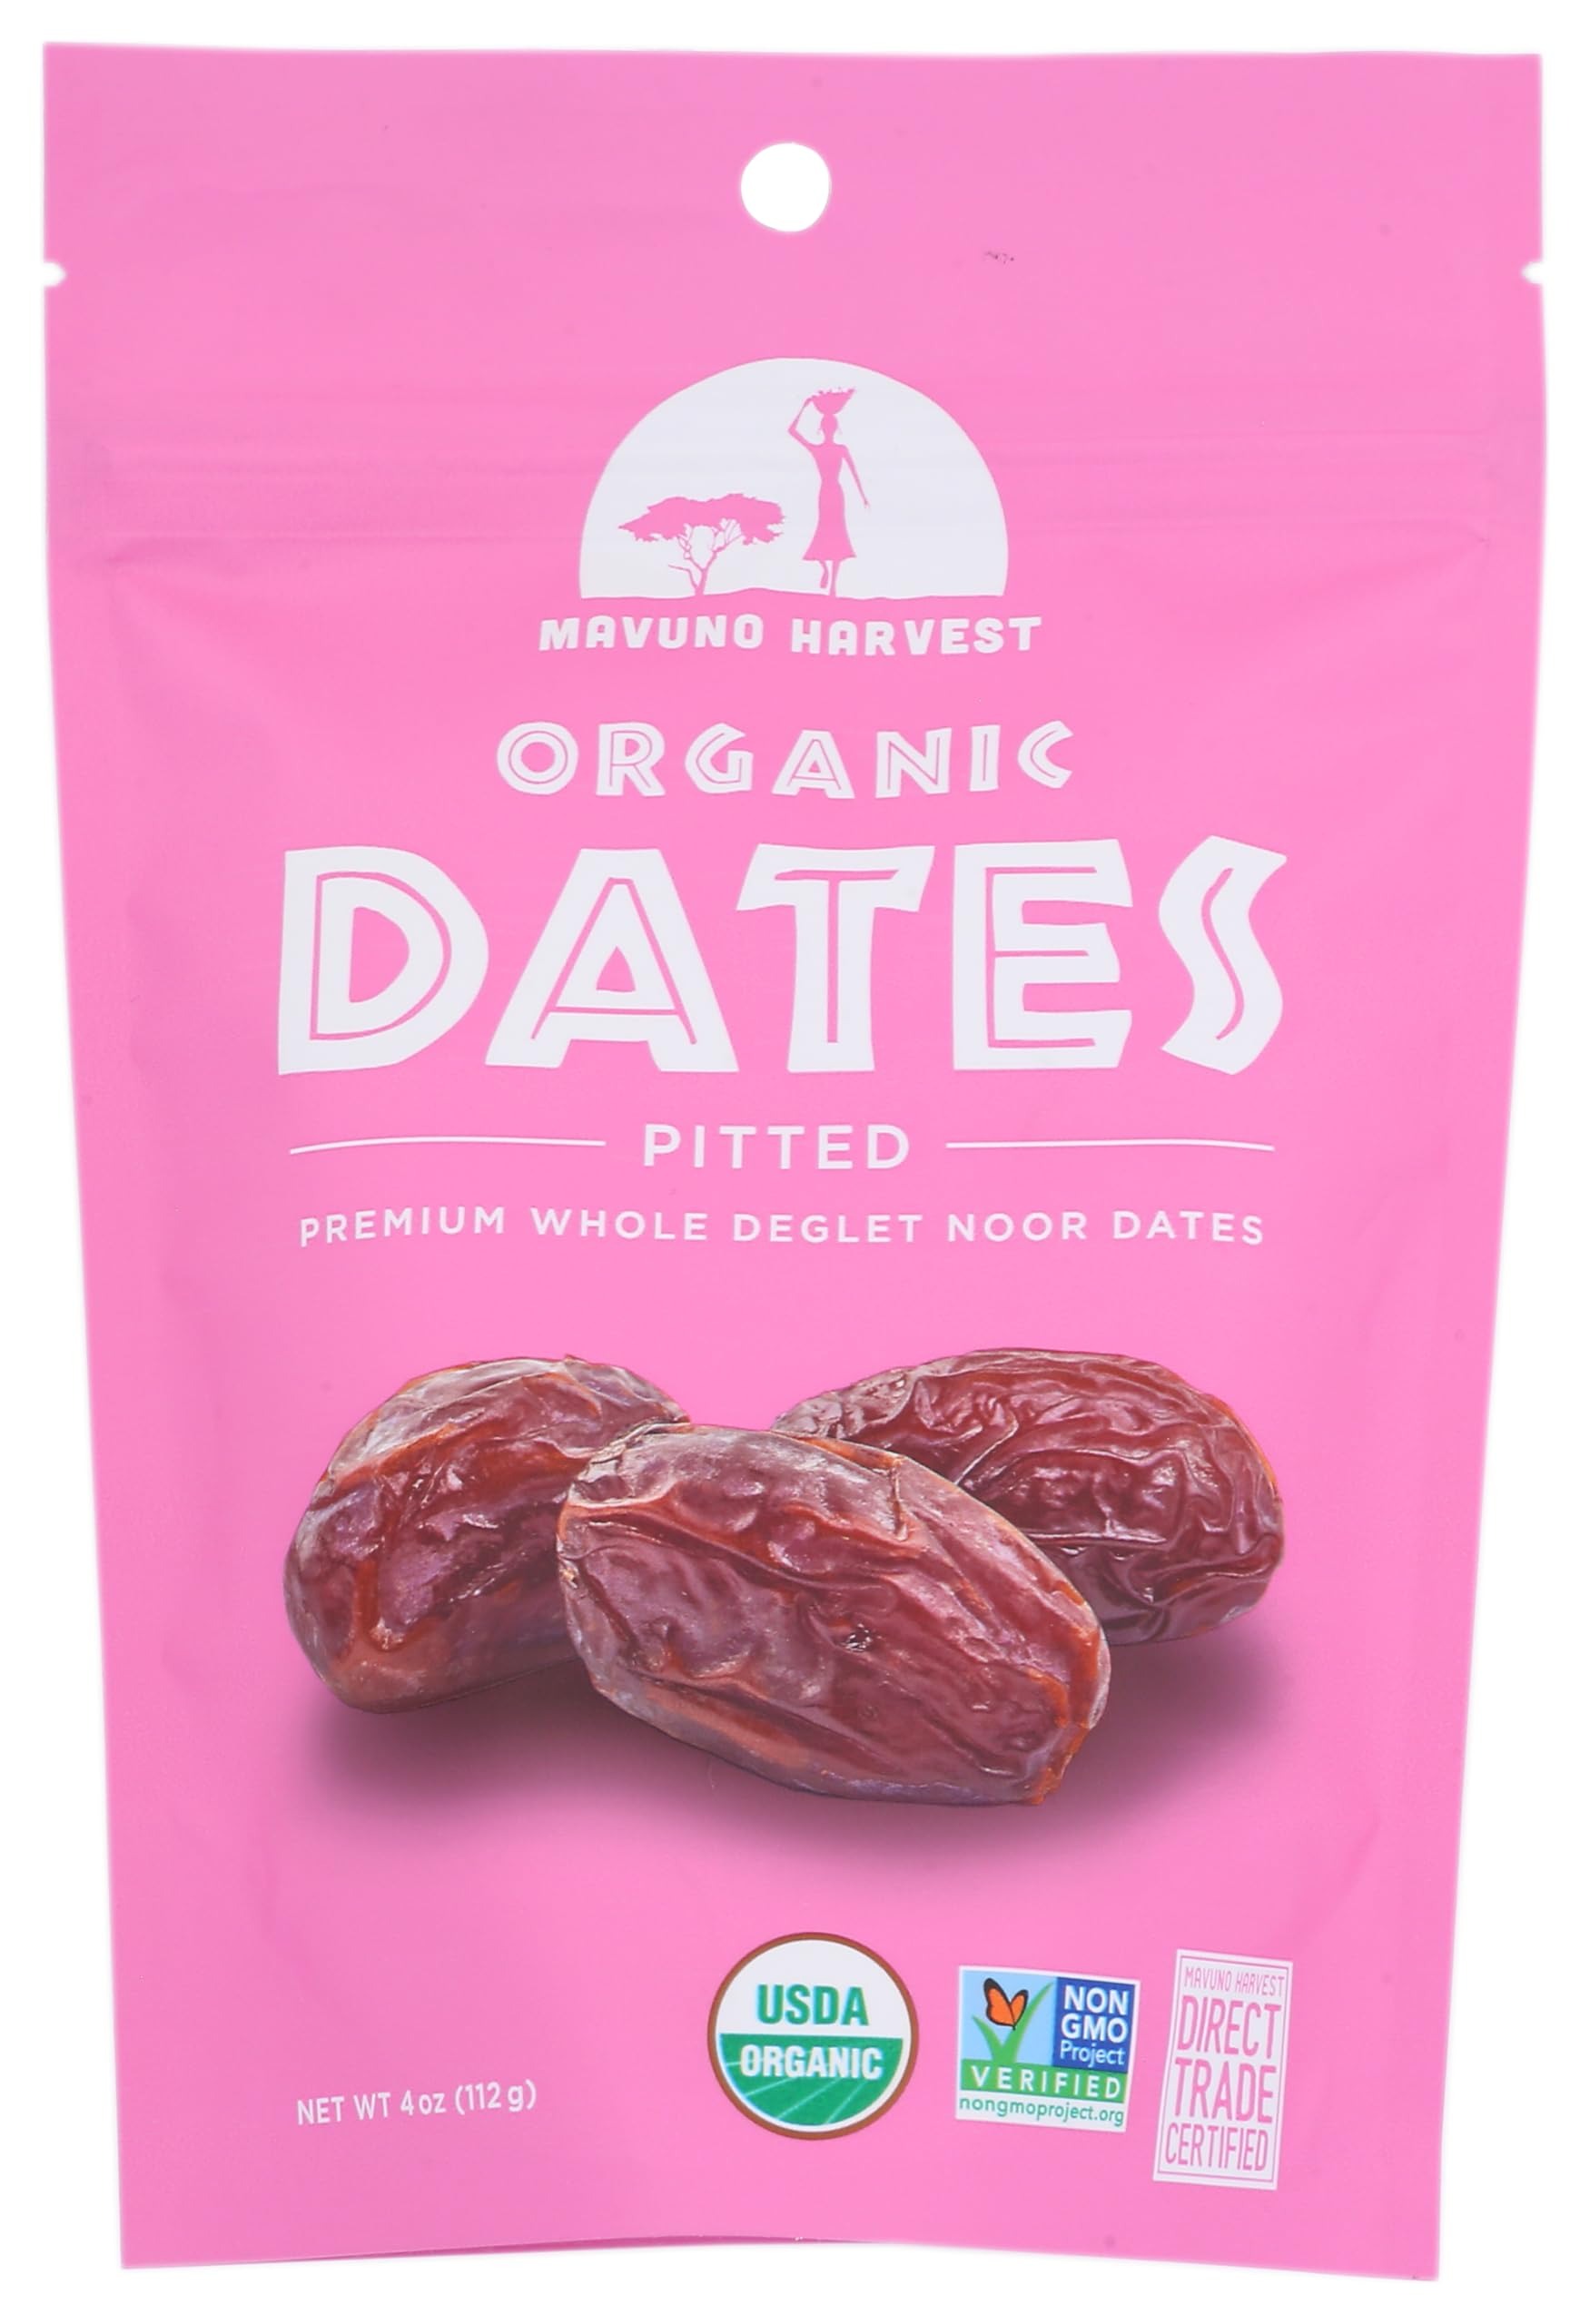
Item Name: Mavuno Harvest Dried Pitted Dates, No Sugar Added, 4 Ounces (Pack Of 6)
Bullet Point: Mavuno Harvest Dried Pitted Dates, No Sugar Added, 4 Ounces (Pack Of 6)
Value: 24.0
Unit: Ounce

Price: 12.13